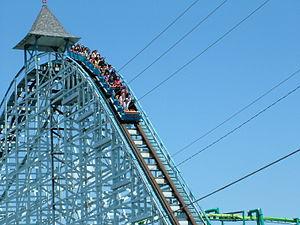
Blue Streak sont des montagnes russes en bois du parc Cedar Point, situé à Sandusky, Ohio, aux États-Unis.
Juegos Mecánicos de Chapultepec
La Philadelphia Toboggan Coasters, Inc. est la plus vieille entreprise spécialisée dans la construction des montagnes russes. Basée à Hatfield, en Pennsylvanie, elle fut fondée en 1904 par Henry Auchey et Chester Albright et produisait à ses débuts divers manèges comme des carrousels, des trains et des montagnes russes en bois.